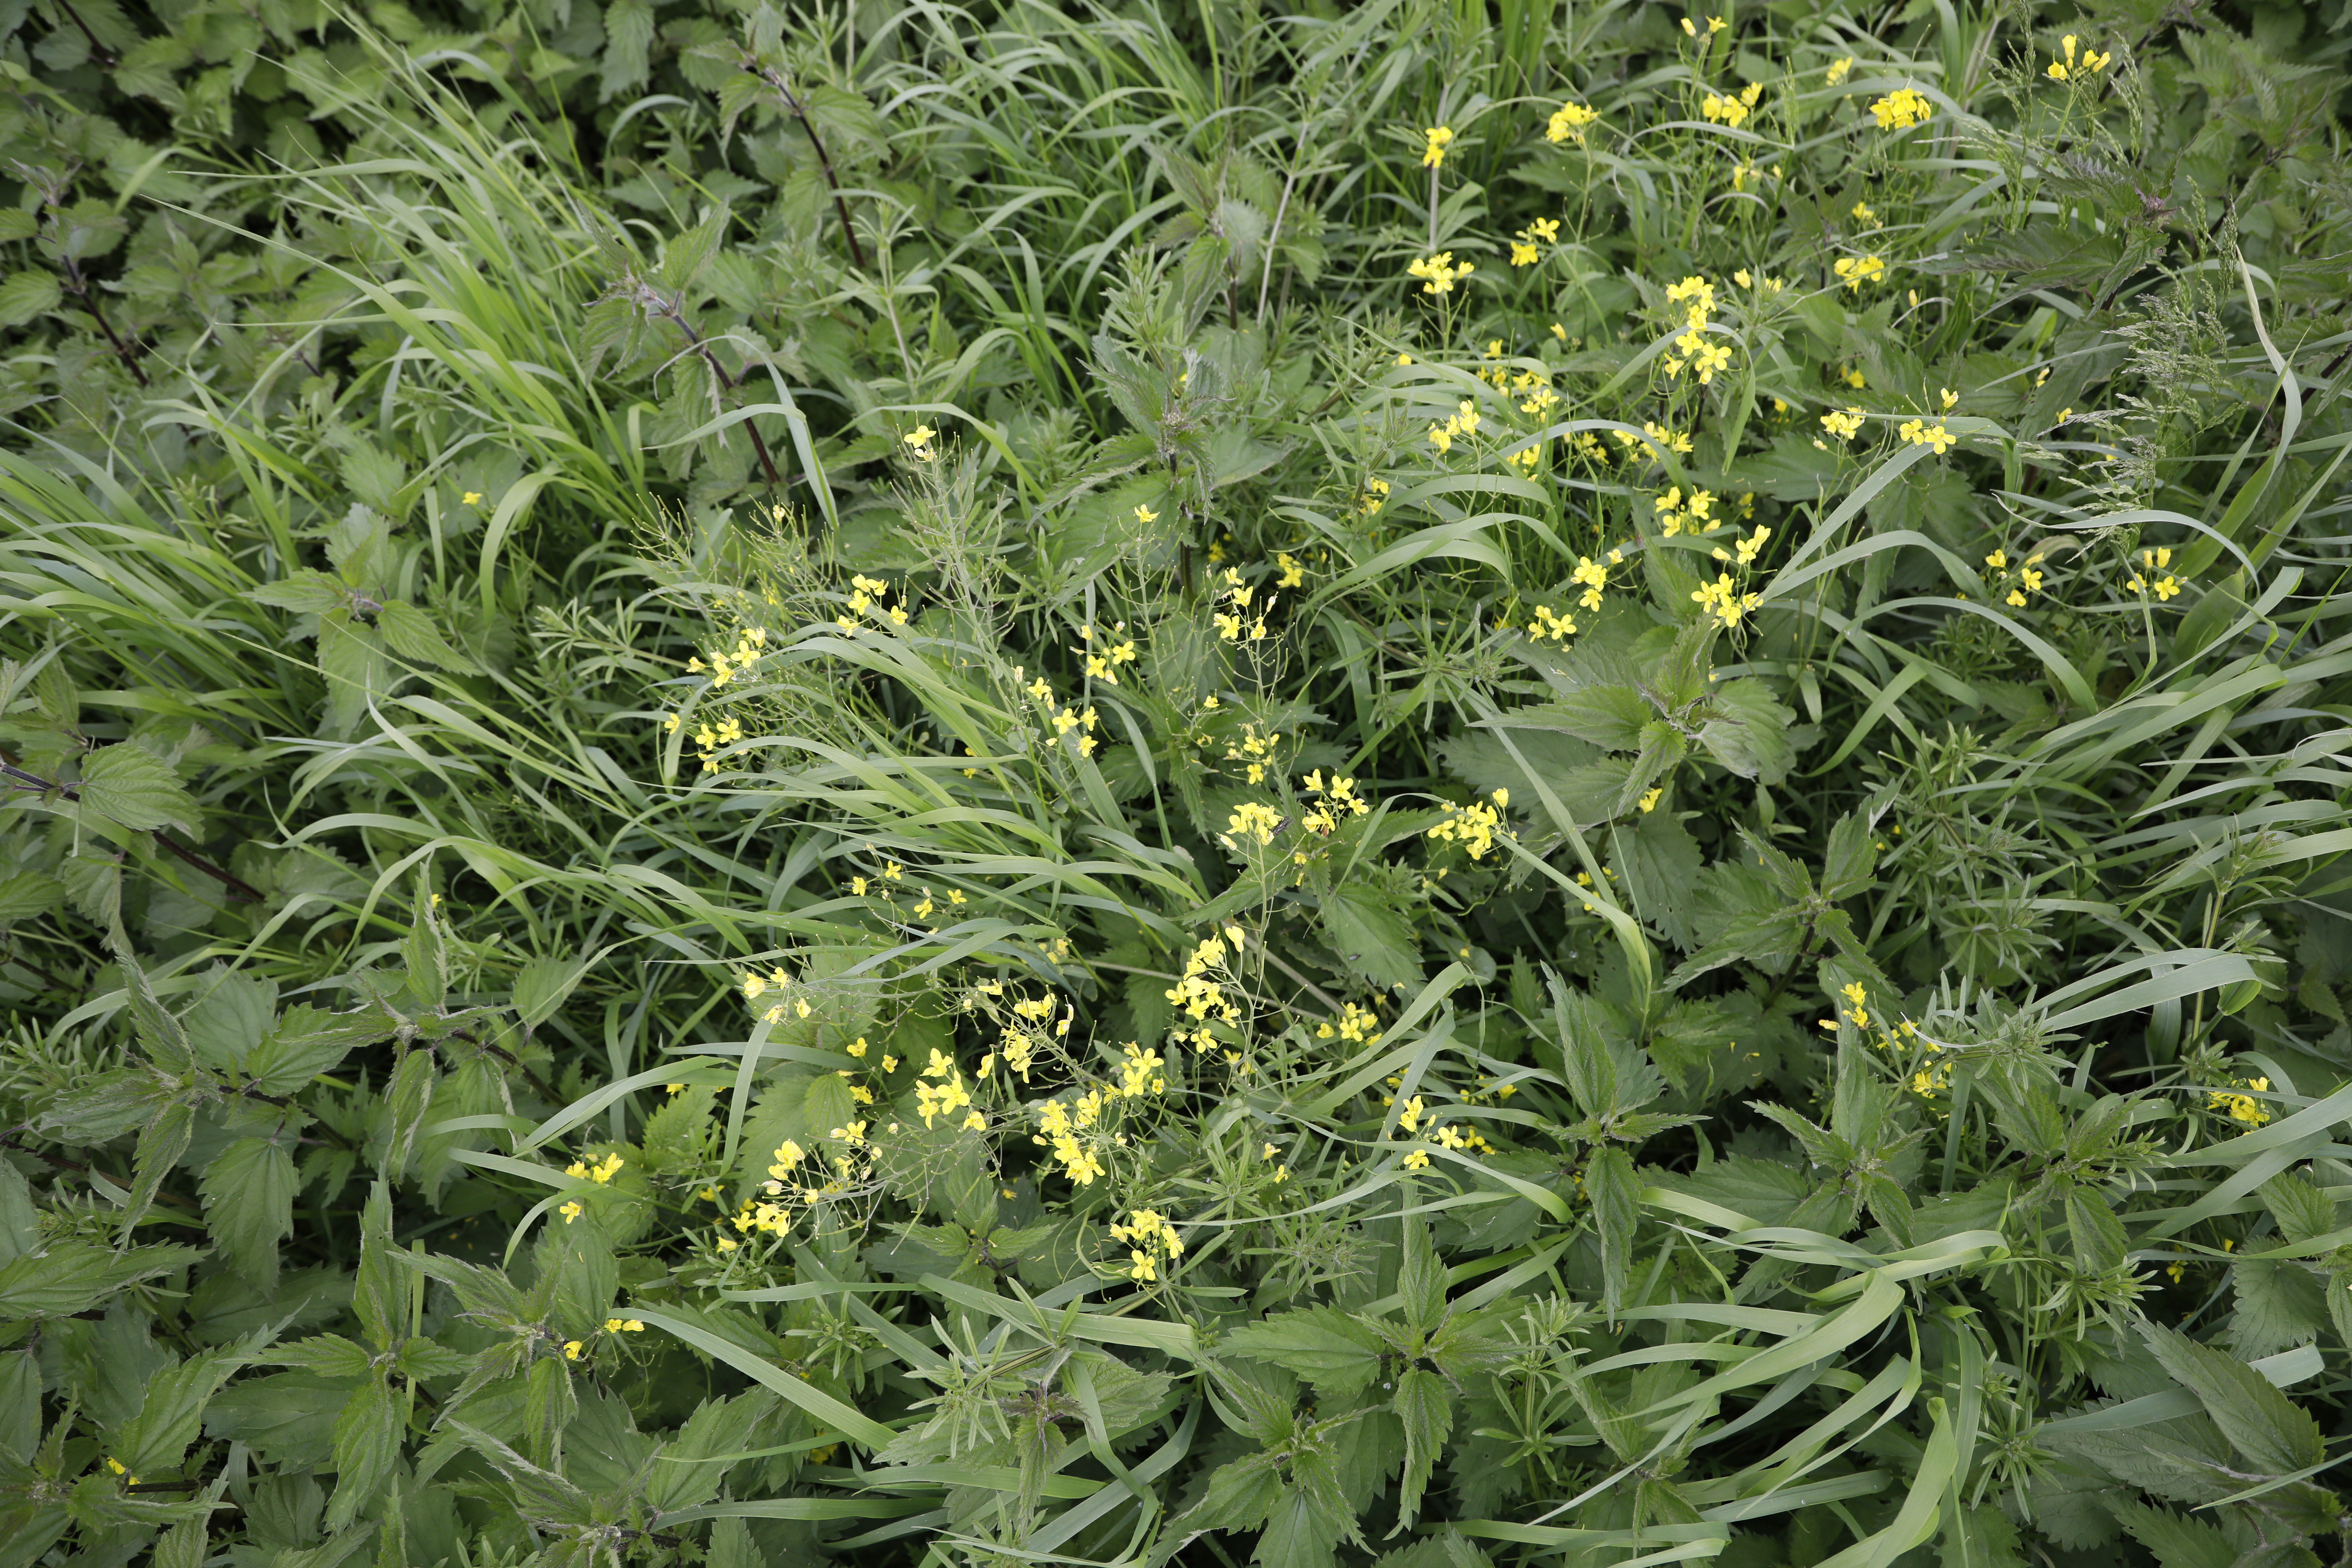
Plant species: Brassica rapa